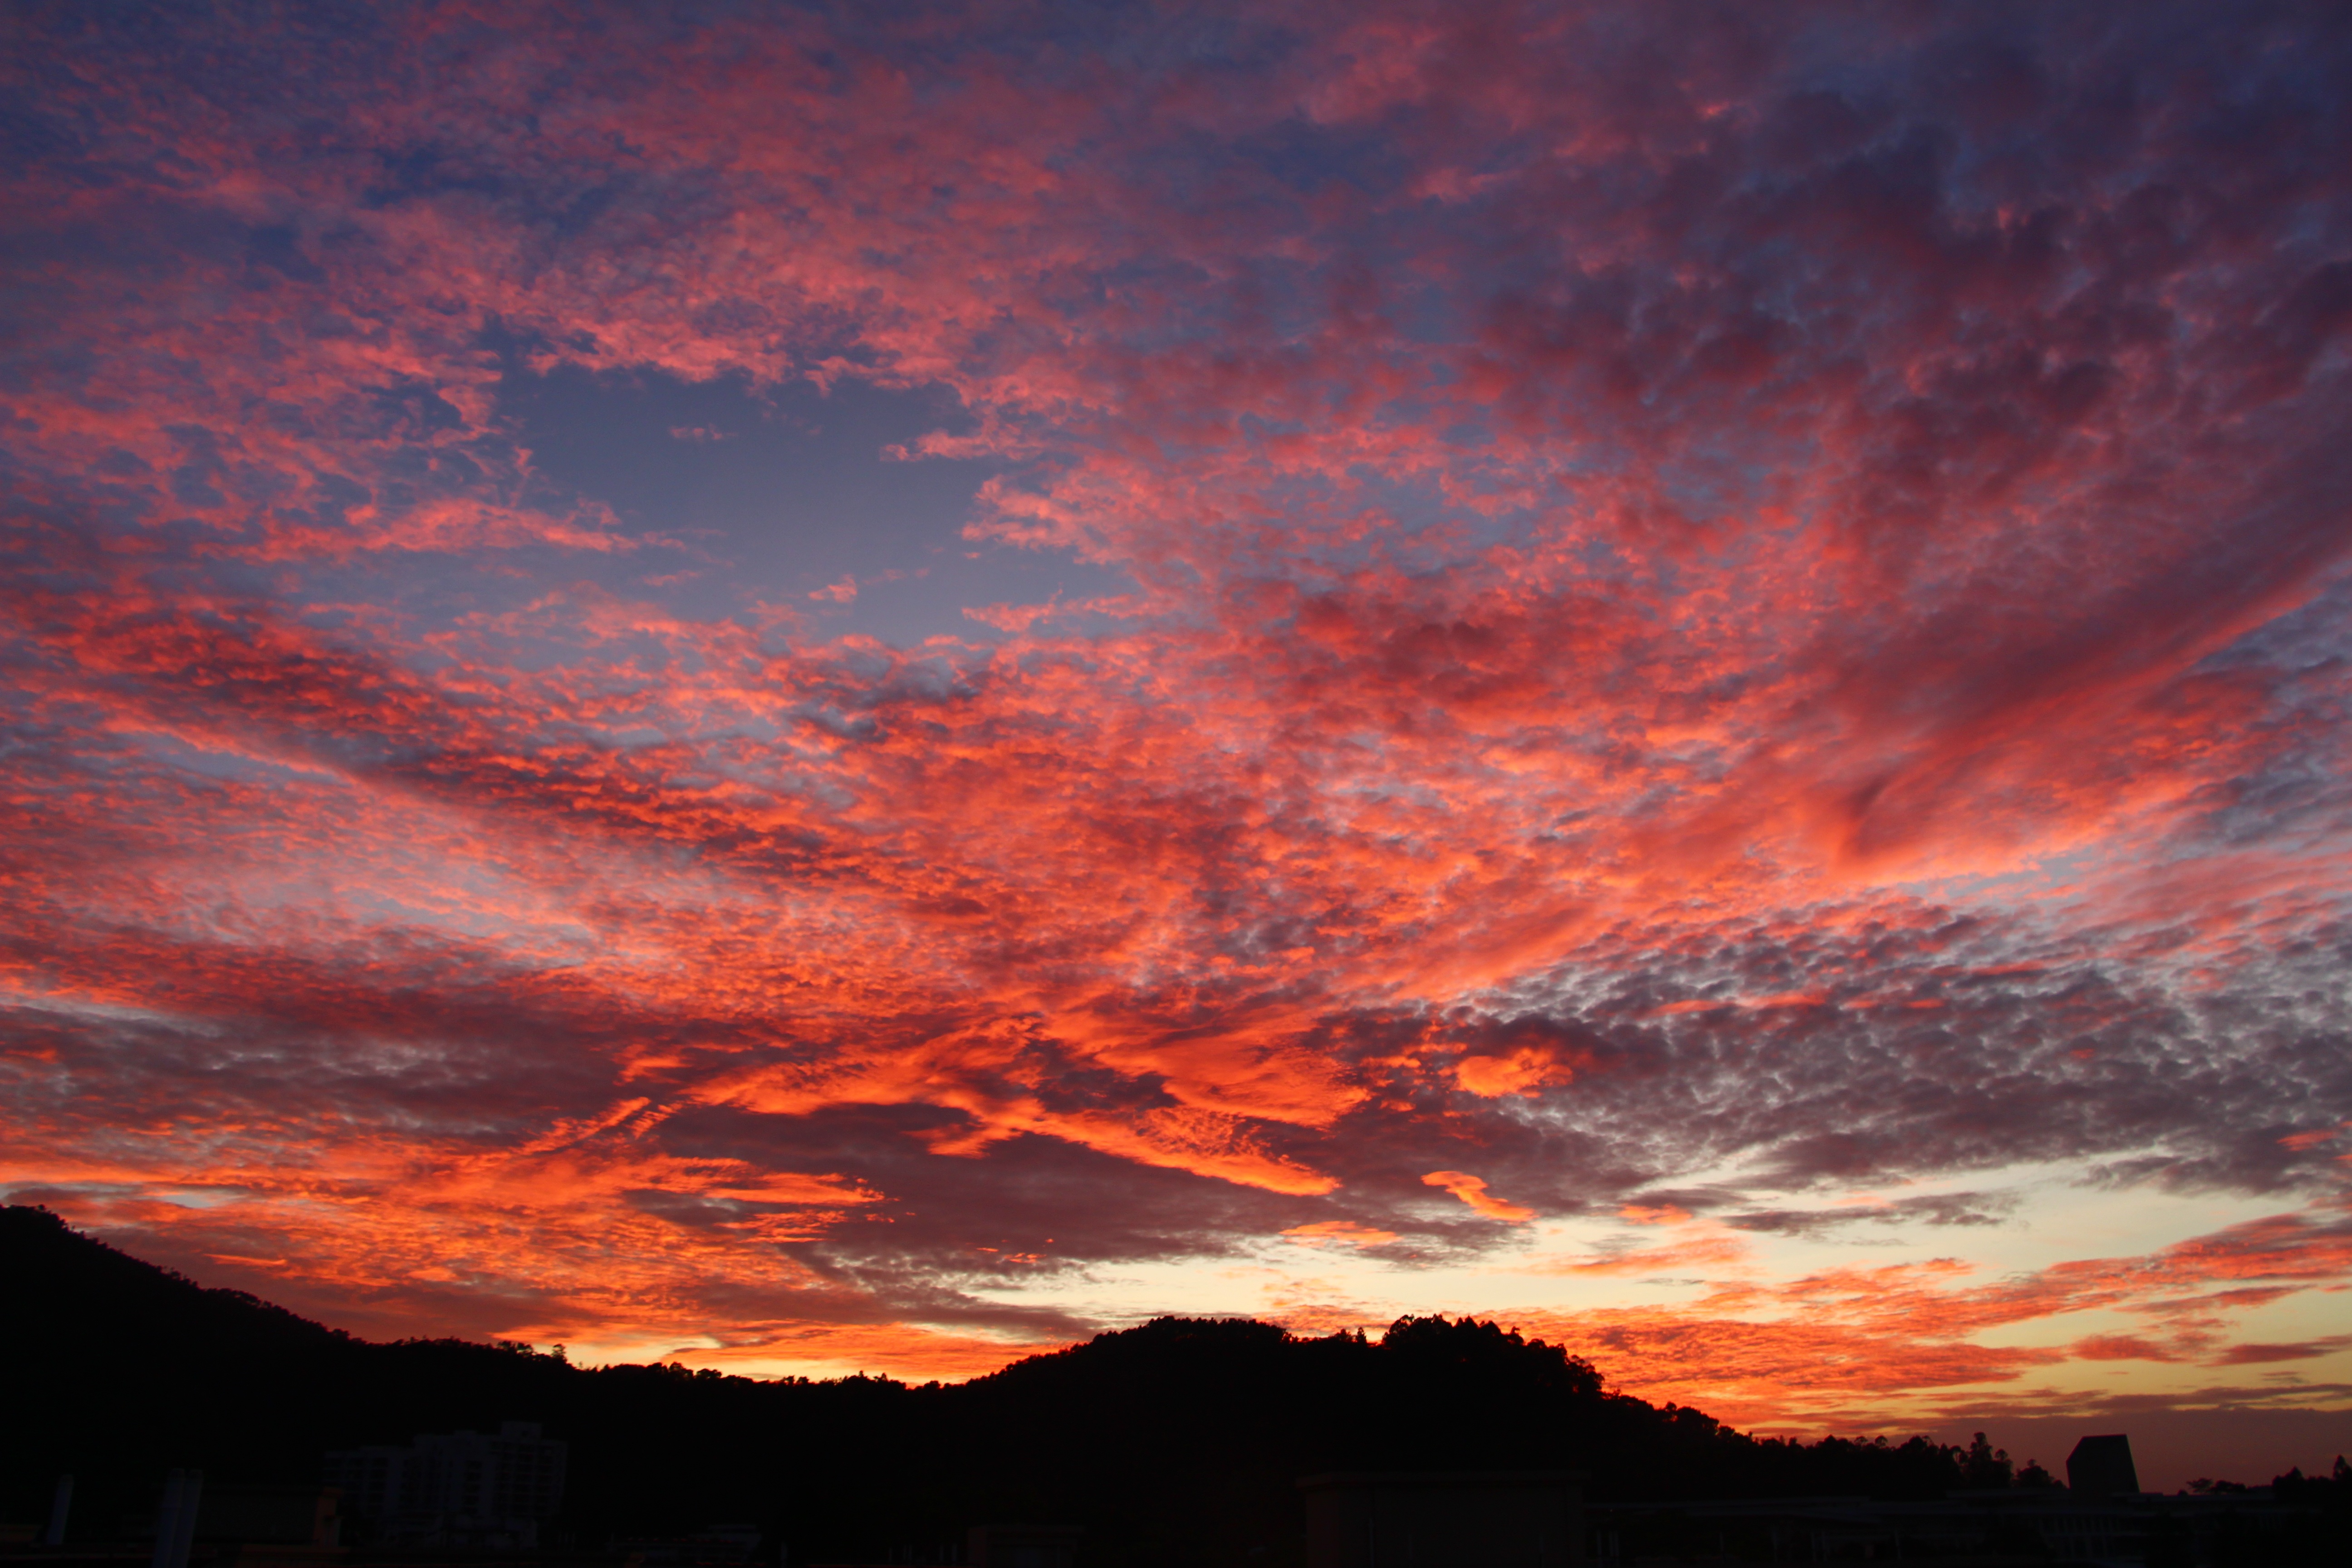
horizon, cloud, sky, sunrise, sunset, morning, dawn, atmosphere, dusk, evening, afterglow, red sky at morning